Bradfield College

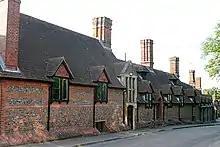
Original buildings of Bradfield College

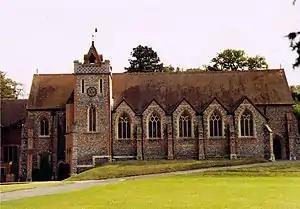
Bradfield College Chapel

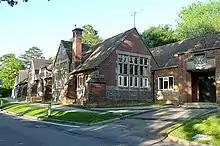
Bradfield College buildings

Bradfield College is a coeducational public school (independent boarding and day school) for pupils aged 13–18, in the village of Bradfield, in Berkshire, in the United Kingdom. It is noted for its open-air Greek theatre and its triennial Greek play.